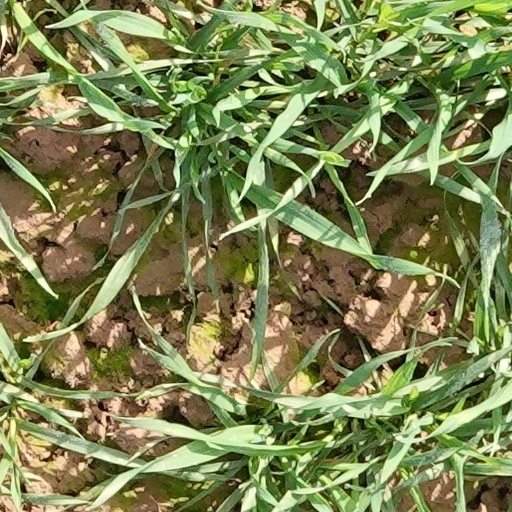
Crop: wheat